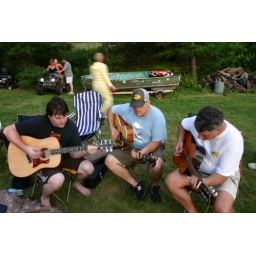
singing by the lake at my great aunt sally's house